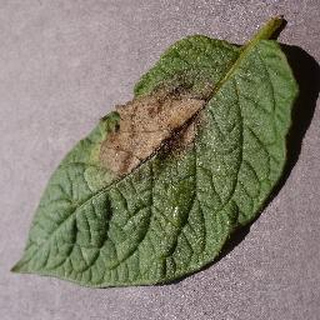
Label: potato_late_blight